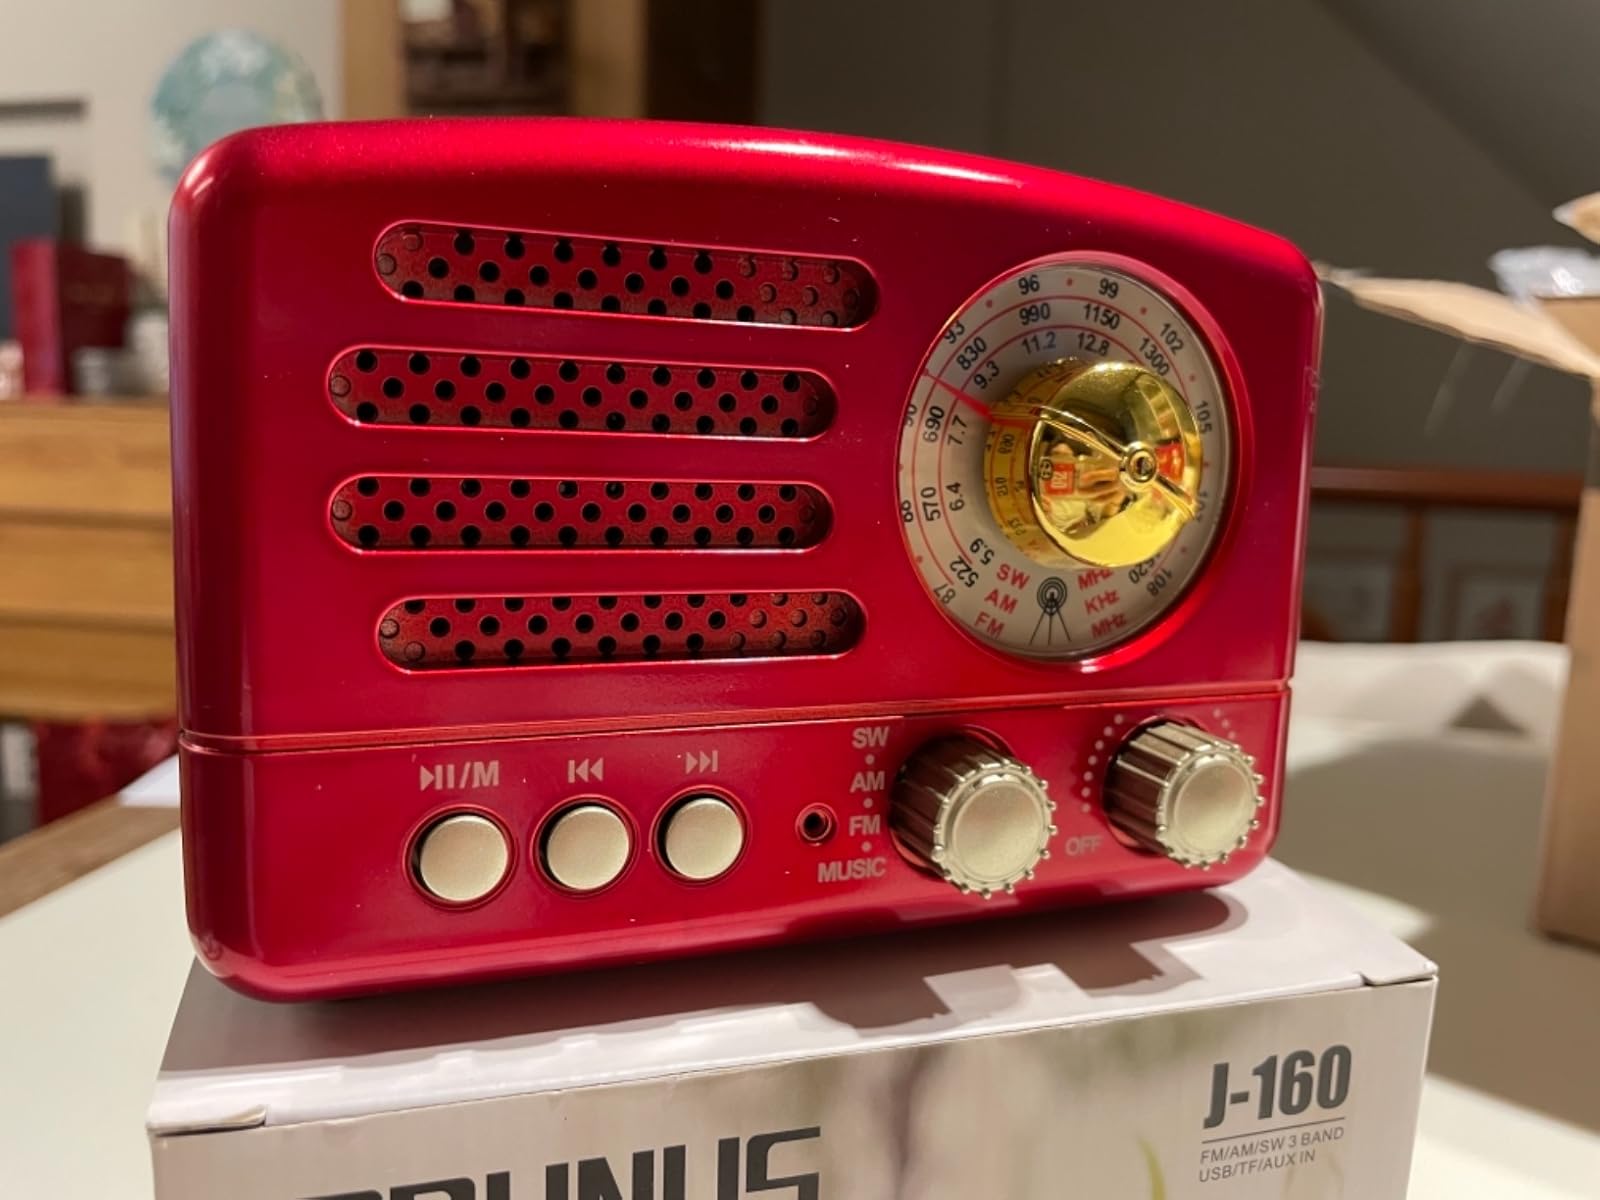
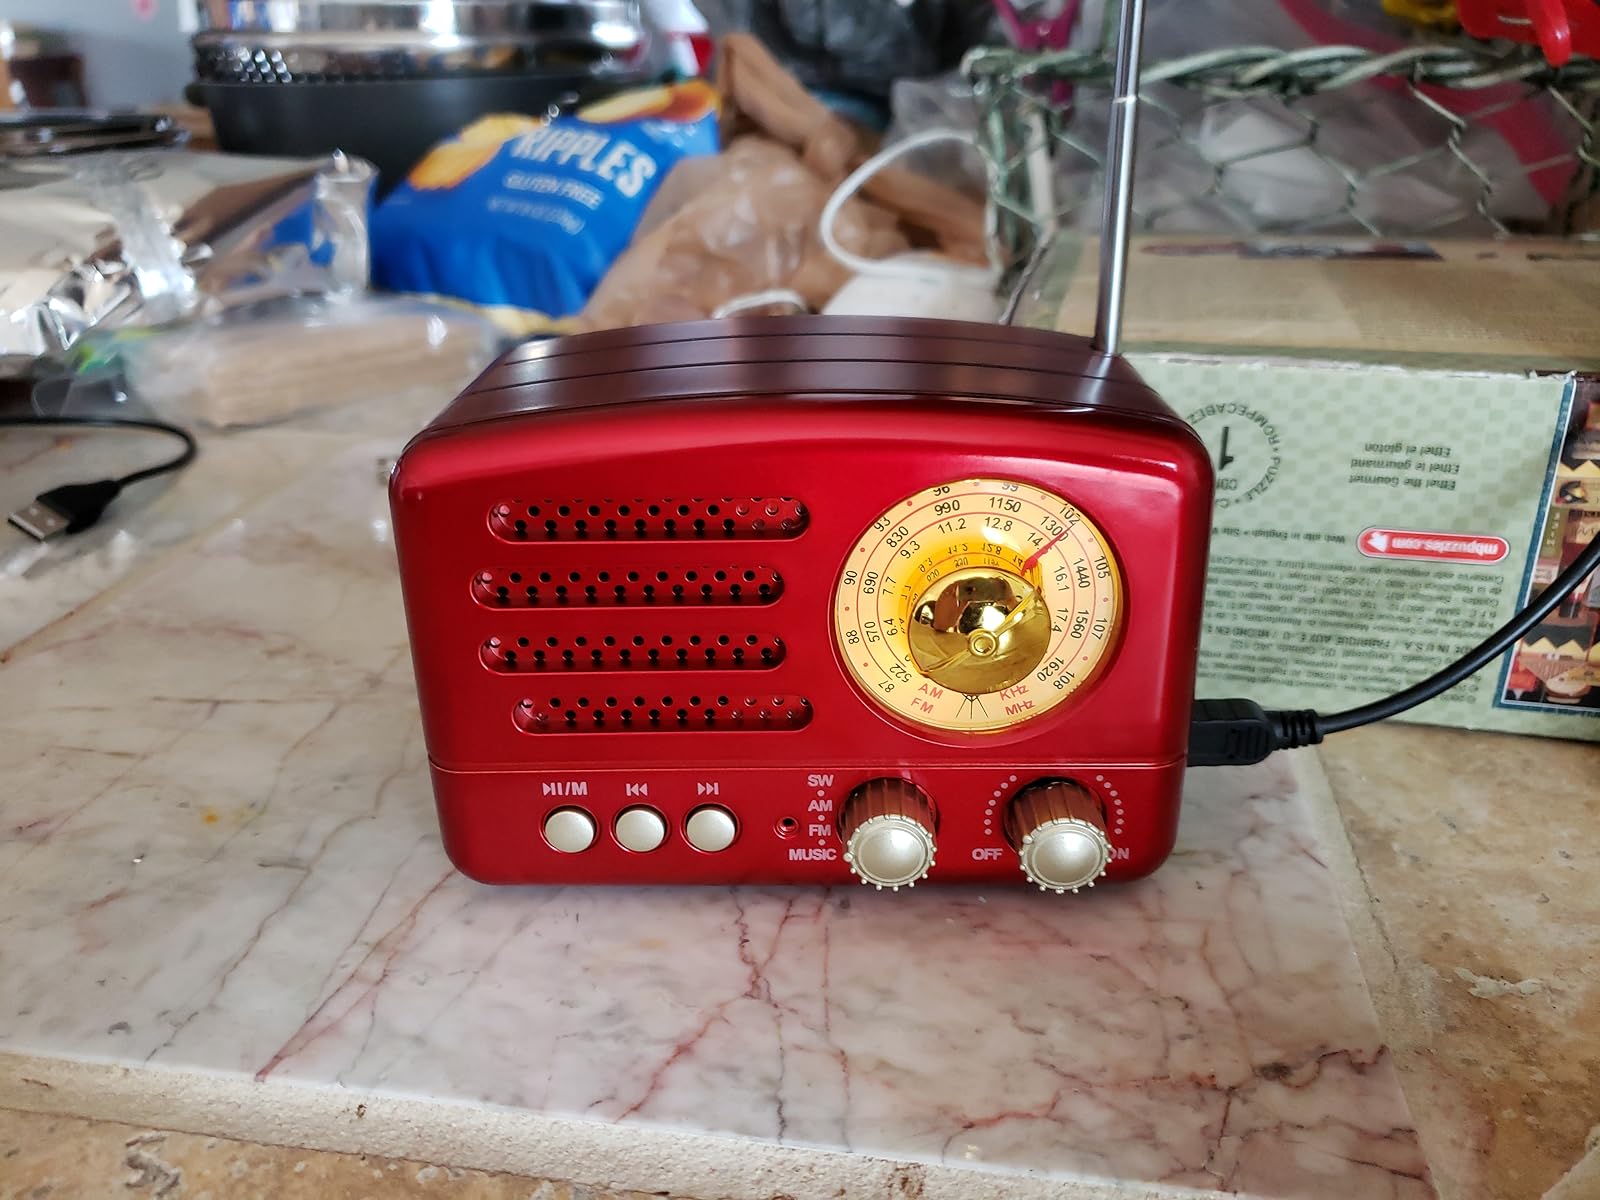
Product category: radio
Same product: yes